Ulrike Tillmann

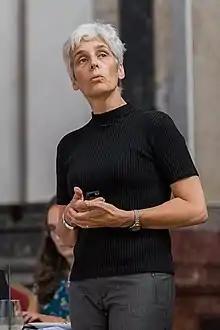

Ulrike Luise Tillmann FRS is a mathematician specializing in algebraic topology, who has made important contributions to the study of the moduli space of algebraic curves. She was the president of the London Mathematical Society in the period 2021–2022.